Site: brandenburg
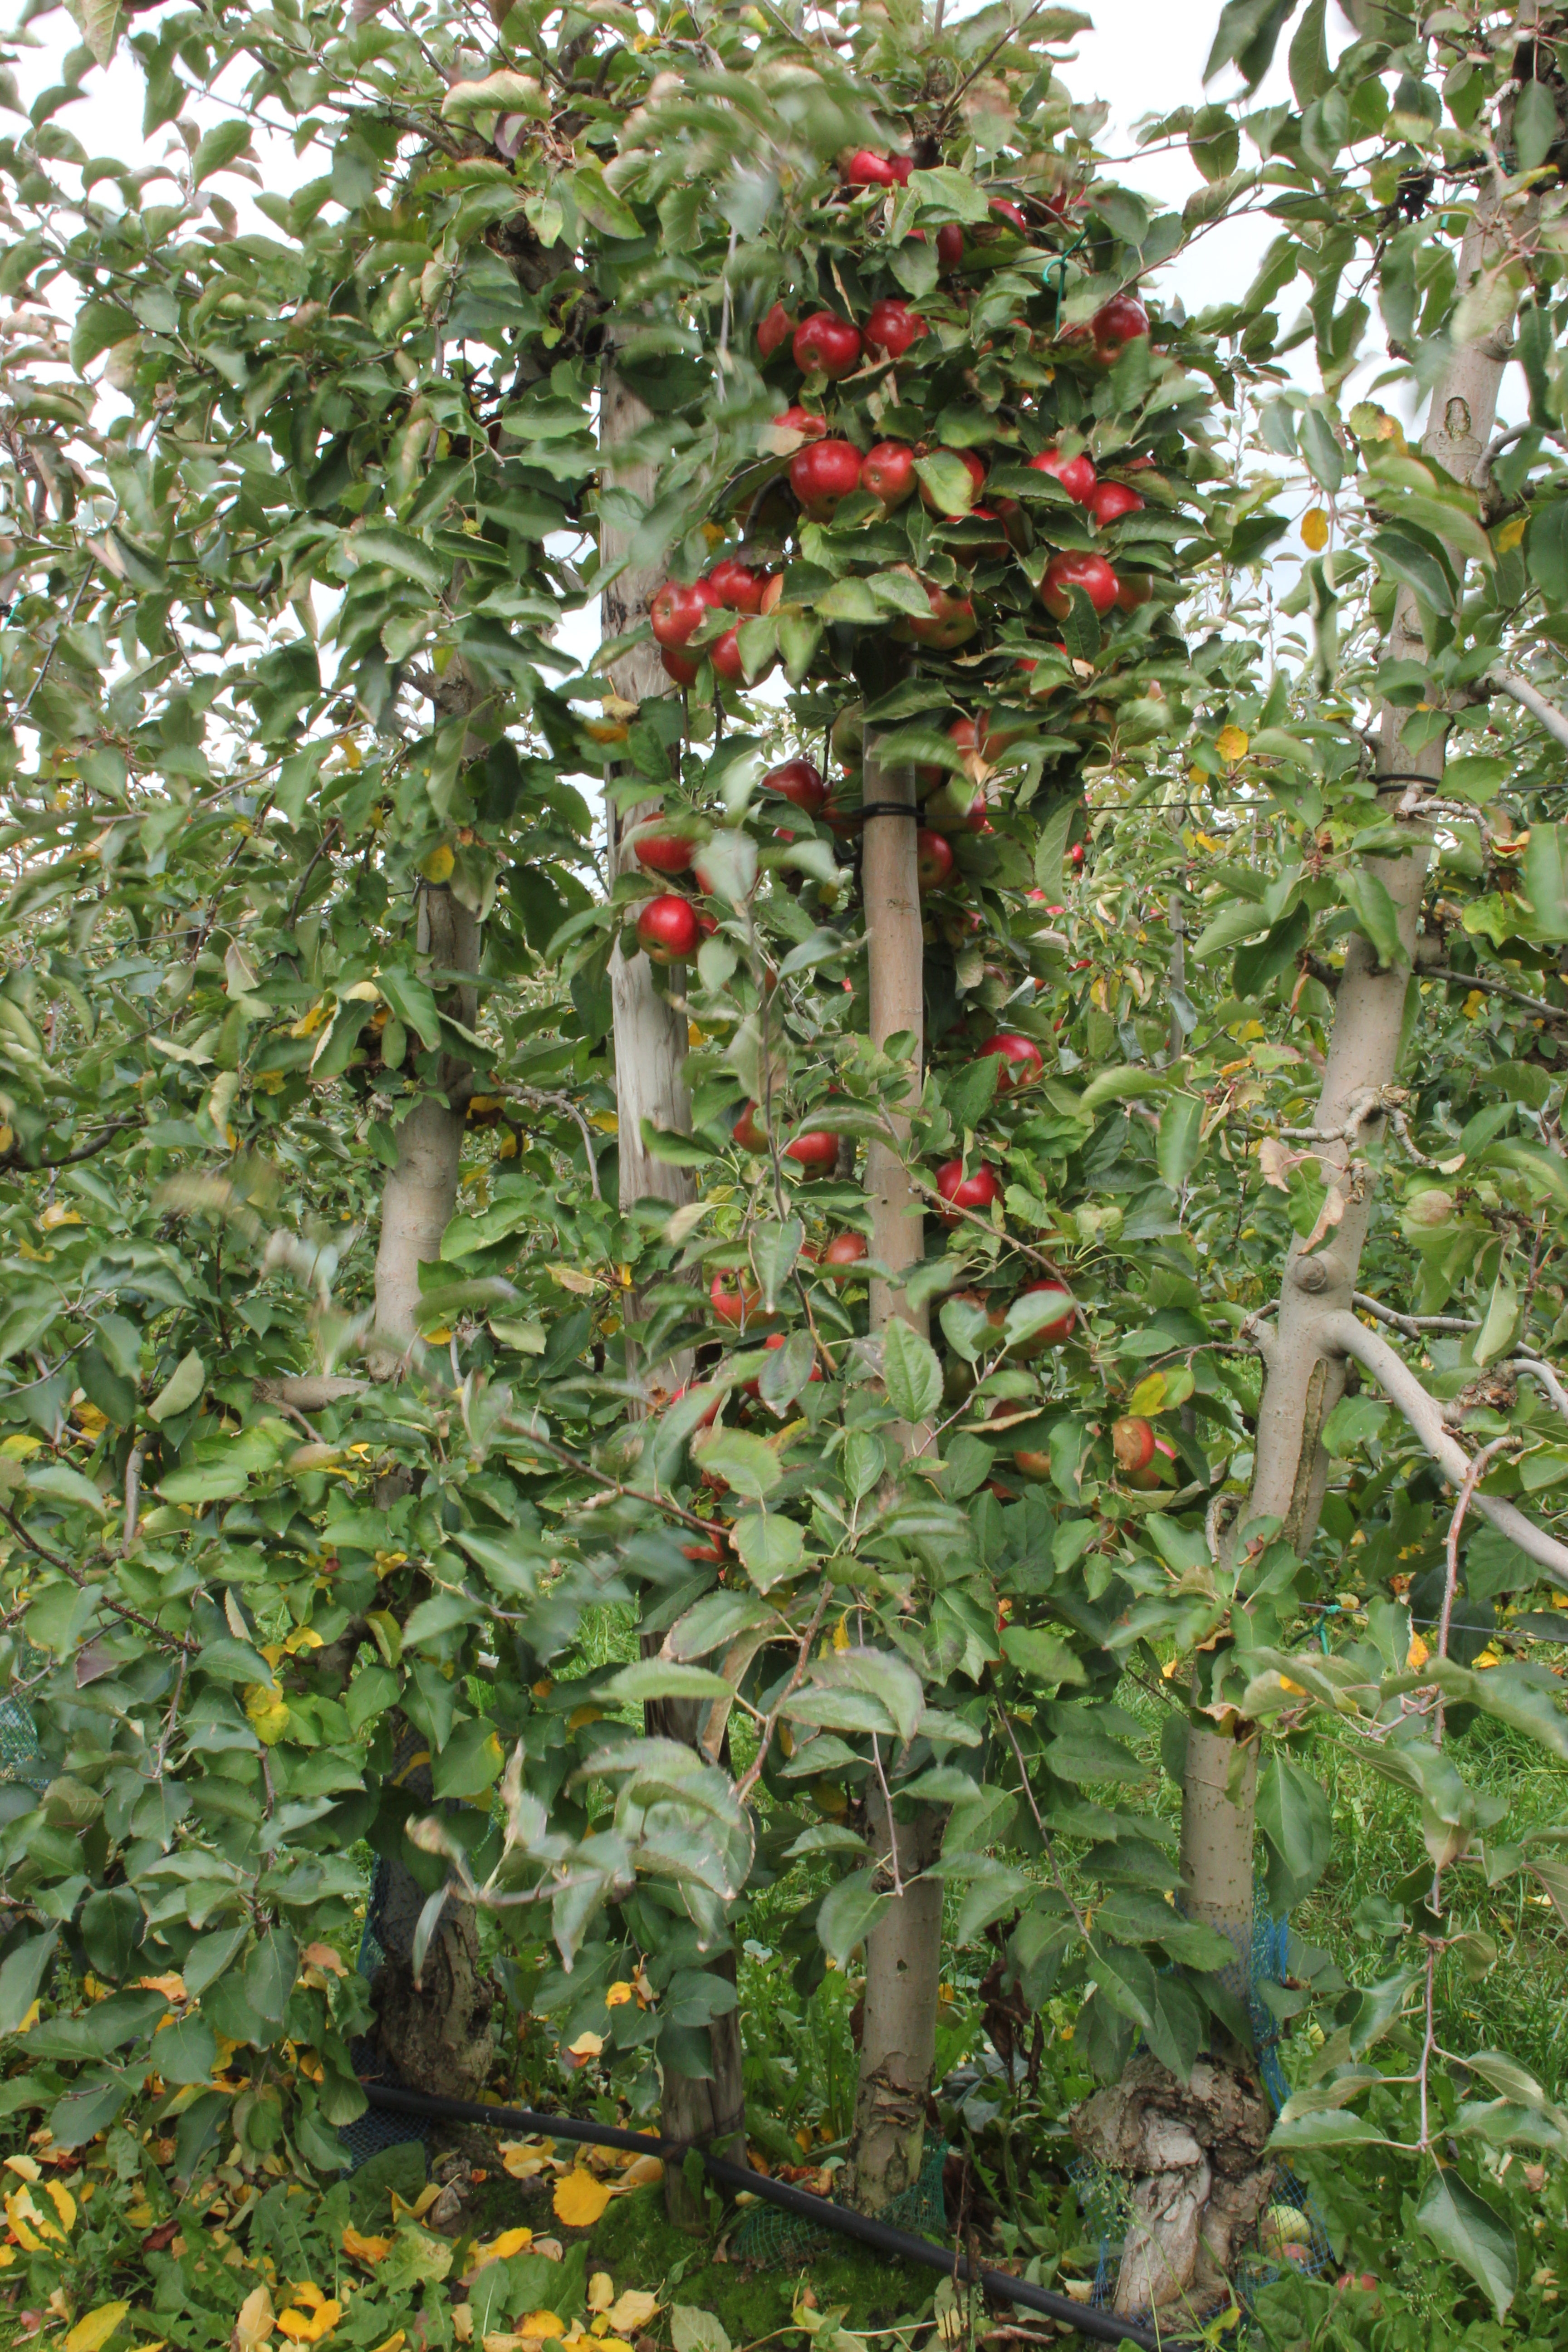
Growth stage (BBCH 91): Senescence, beginning of dormancy